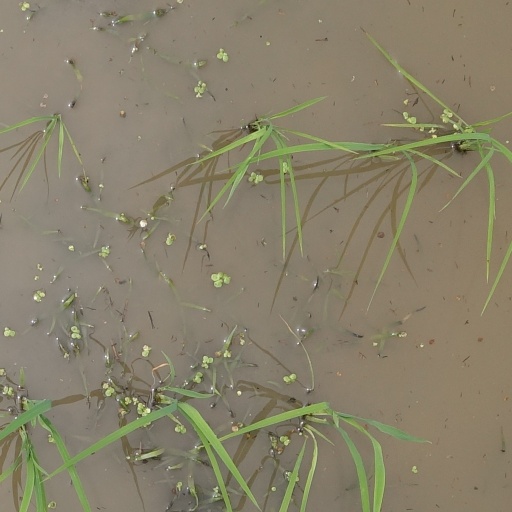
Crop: rice